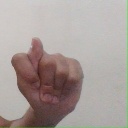
अक्षर: ट